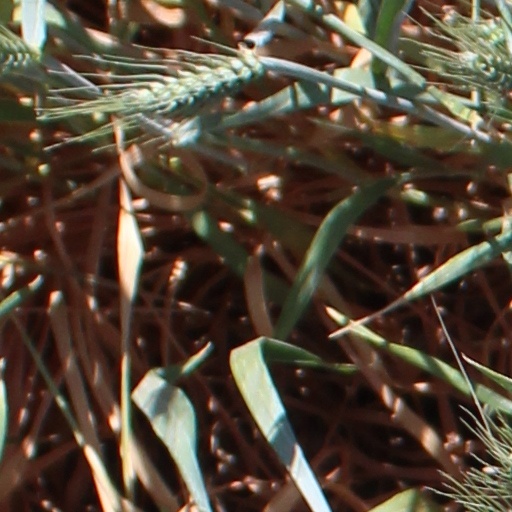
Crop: wheat